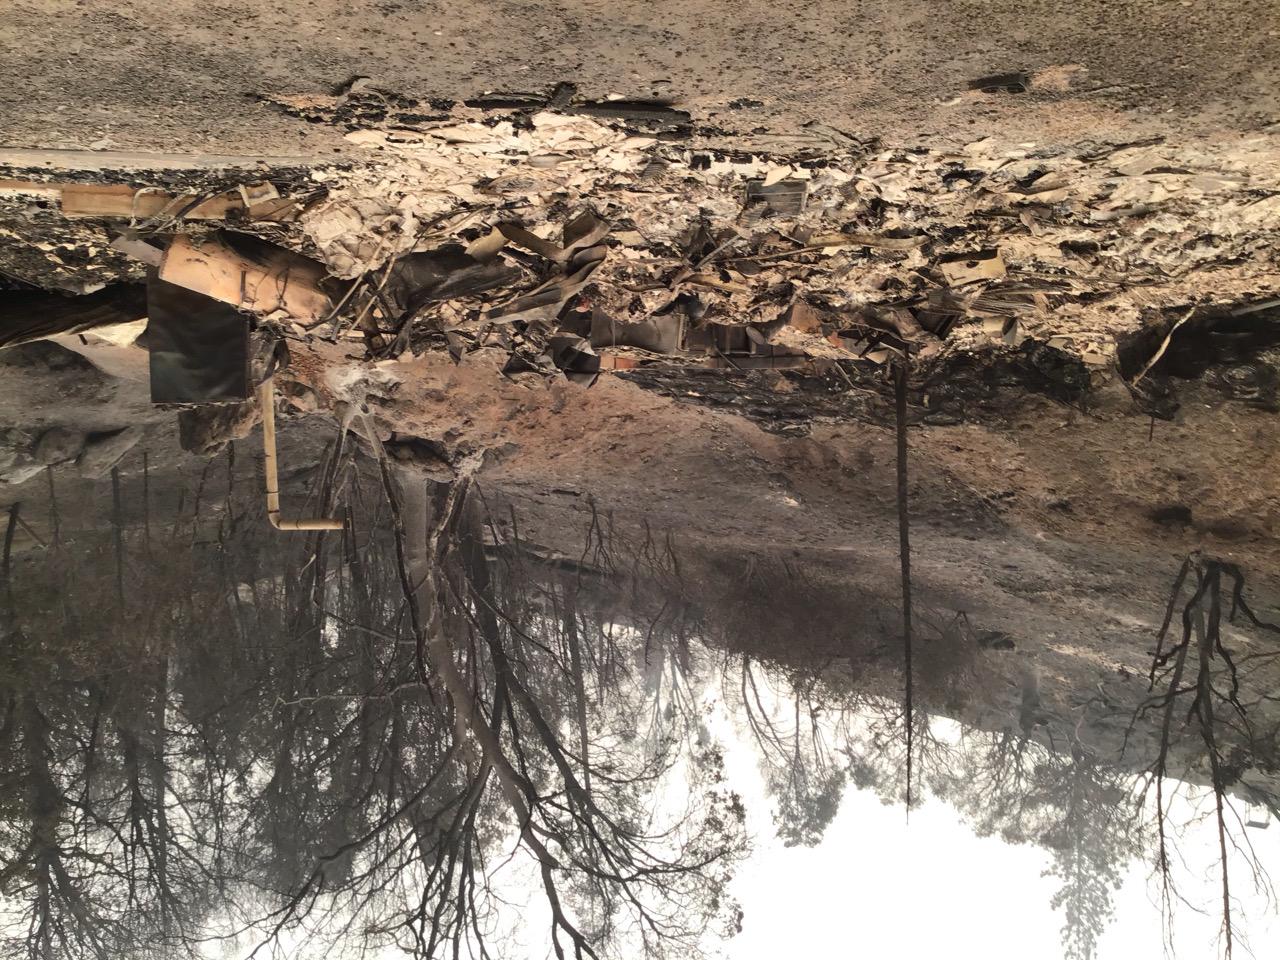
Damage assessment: destroyed